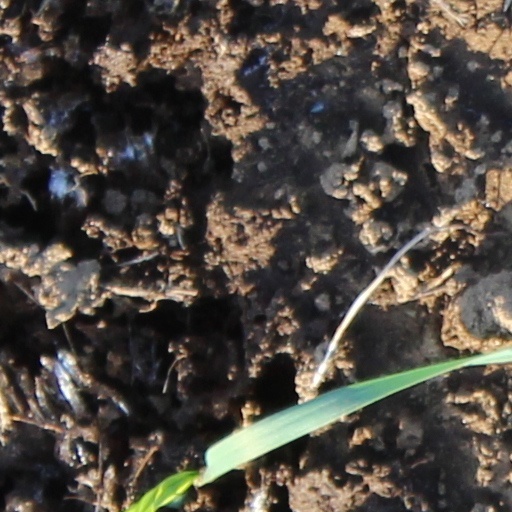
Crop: wheat